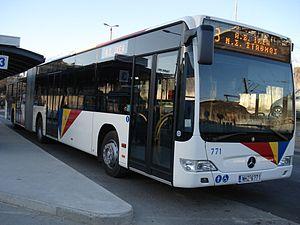
L'Organisme des transports urbains de Thessalonique, abrégé en OASTH est l'opérateur des transports en commun de Thessalonique, de son agglomération et de sa région périurbain dans le nord de la Grèce.